CAC Wirraway

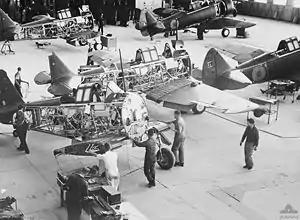
Wirraway aircraft under construction at a CAC factory in 1940

The NA-16-2K model was the type selected for initial production. The design featured several detail and structural changes, such as provisions for the fitting of a pair of forward-firing guns instead of the NA-16's single gun, and the strengthening of the tail and wings to better facilitate dive-bombing operations. Other modifications included the adoption of a single gun set on a swivelling mount to the rear of the cockpit, along with the installation of cameras and radio sets. On 27 March 1939, the first CA-1 Wirraway, RAAF serial A20-3, performed its maiden flight. This aircraft was subsequently retained by CAC for evaluation and trials for a number of months; on 10 July 1939, the first pair of Wirraways to be delivered to the RAAF, serials A20-4 and A20-5, were received by the service.